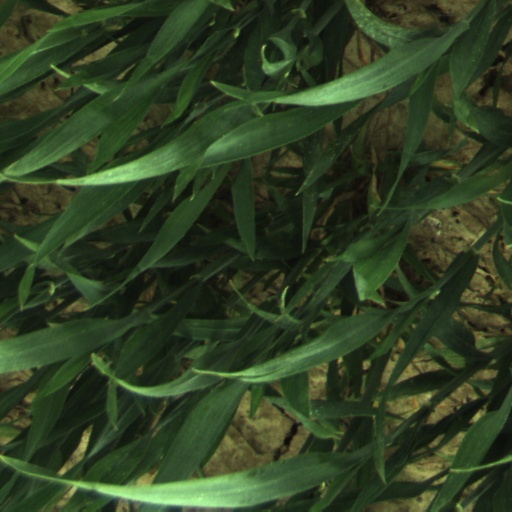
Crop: wheat